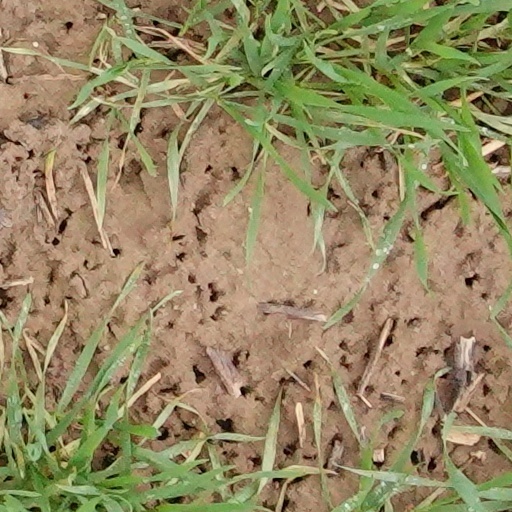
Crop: wheat